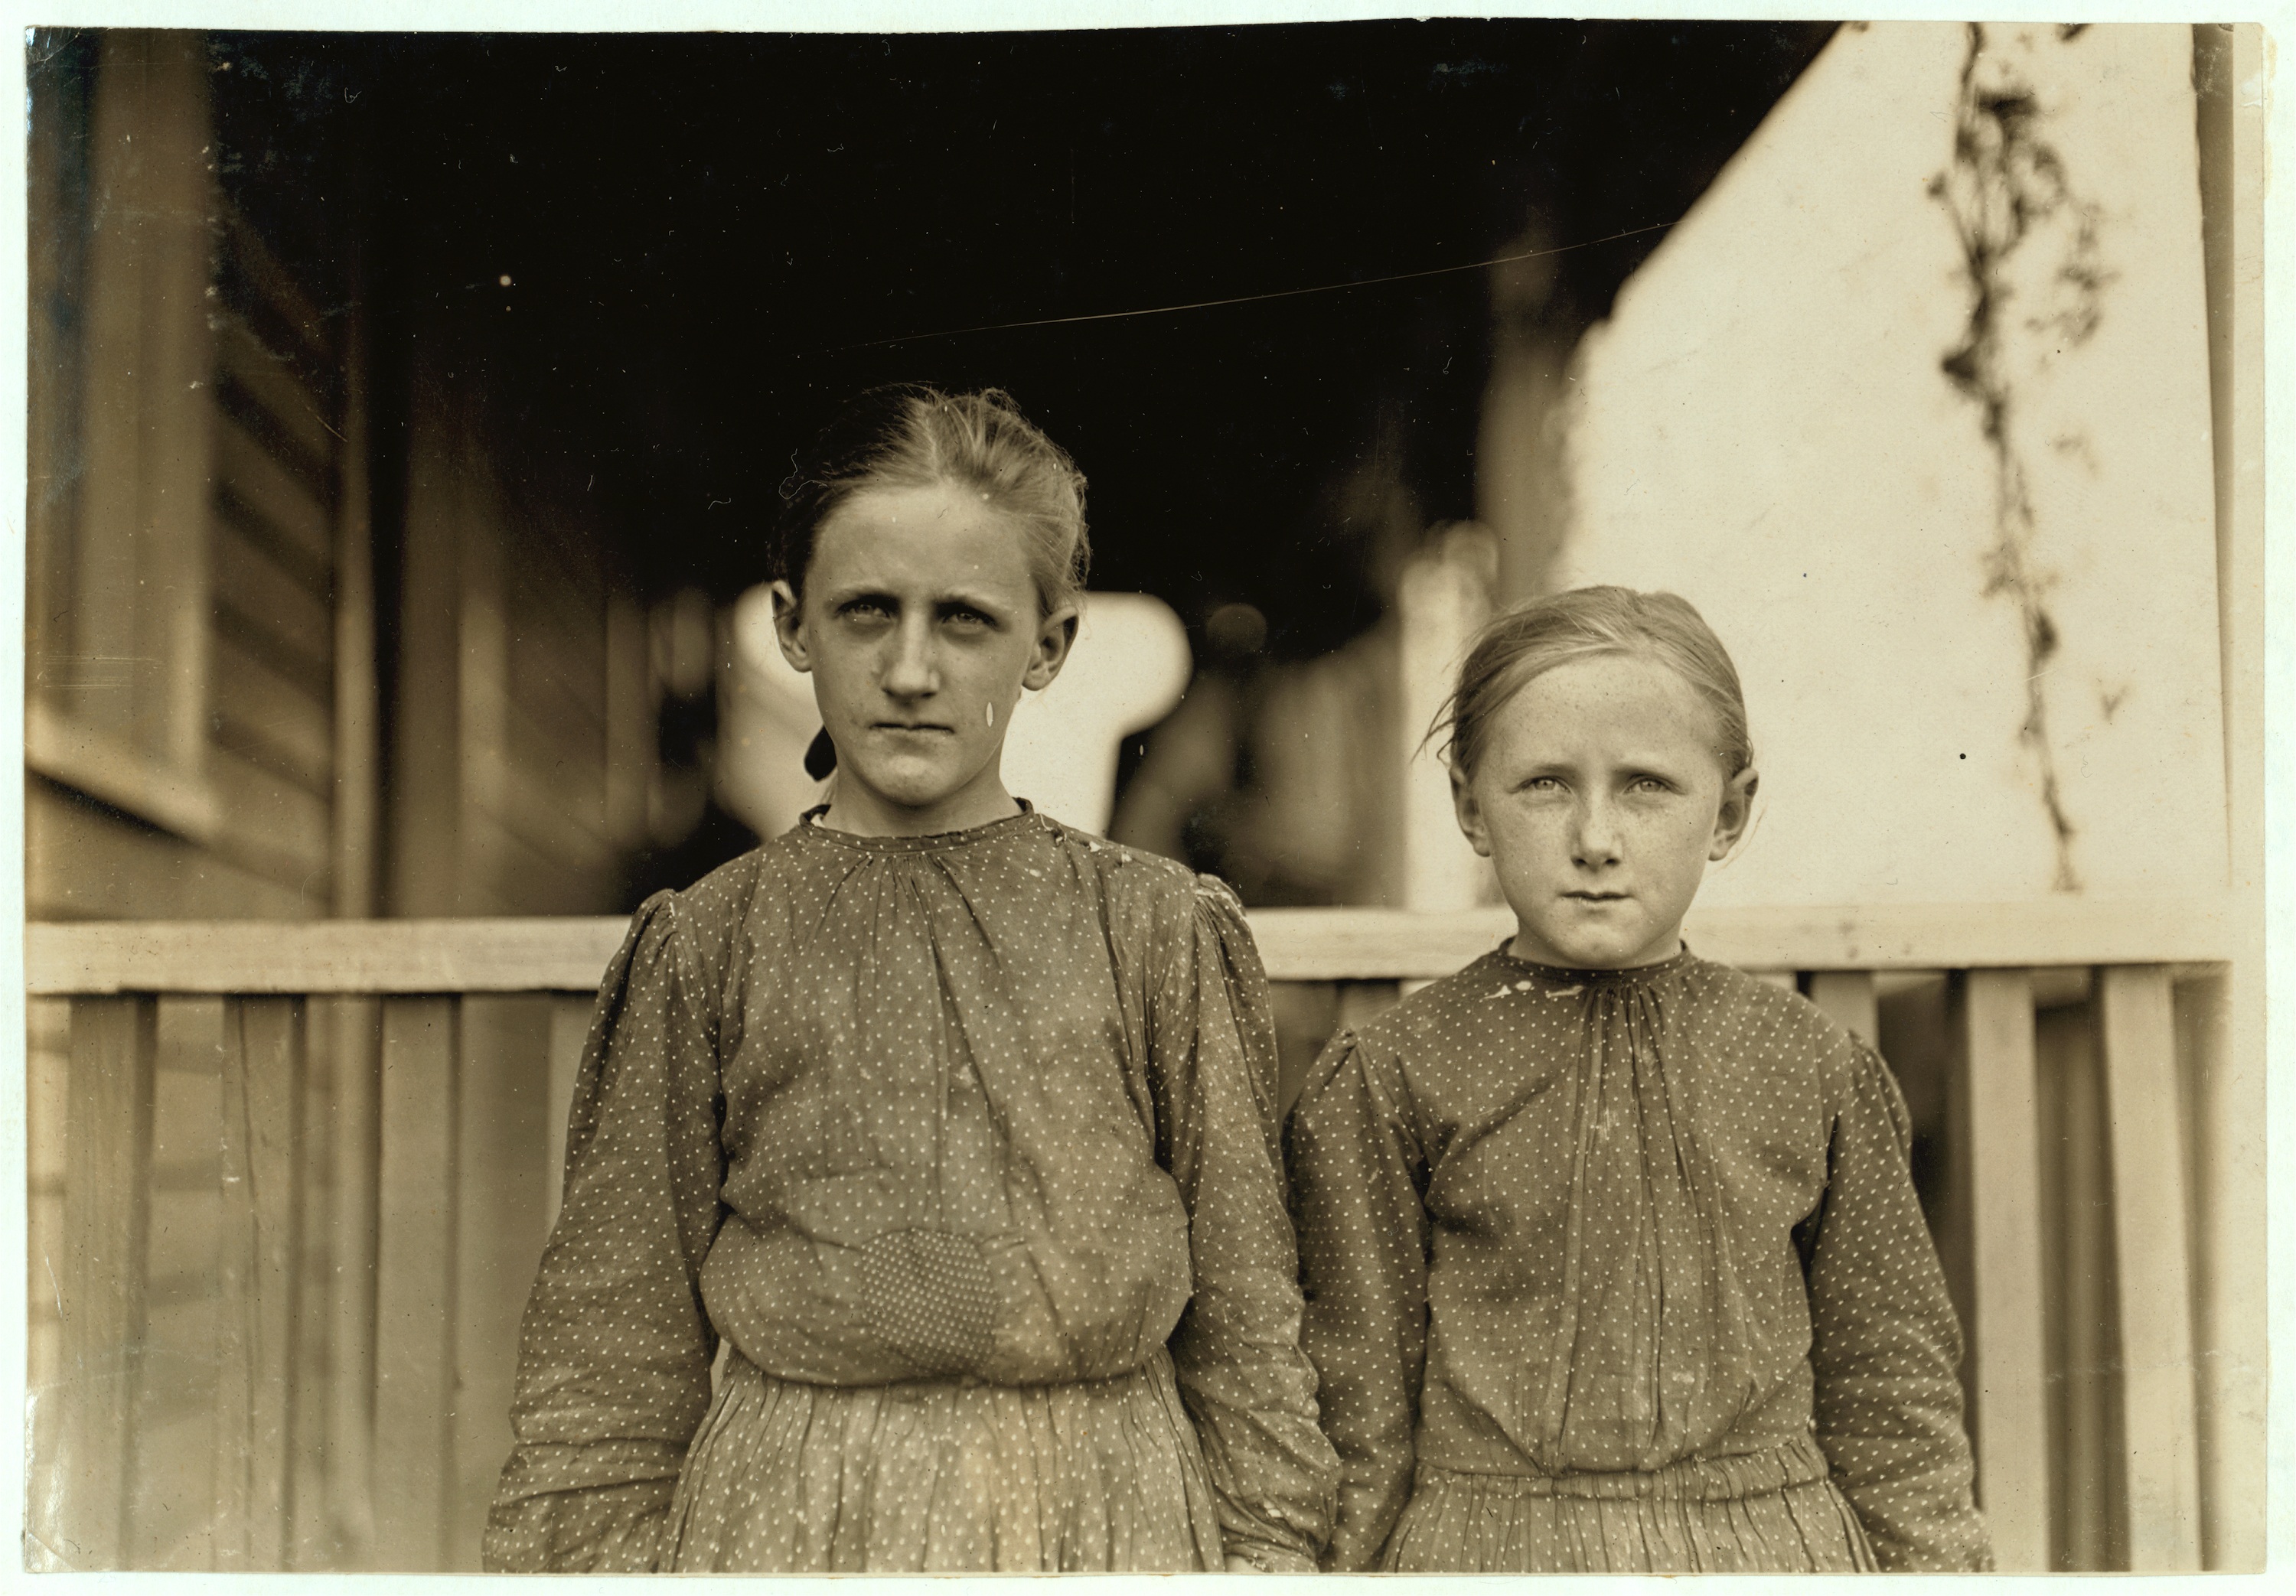
man, person, black and white, people, male, standing, portrait, young, child, historic, family, sepia, girls, children, photograph, sisters, portrait photography